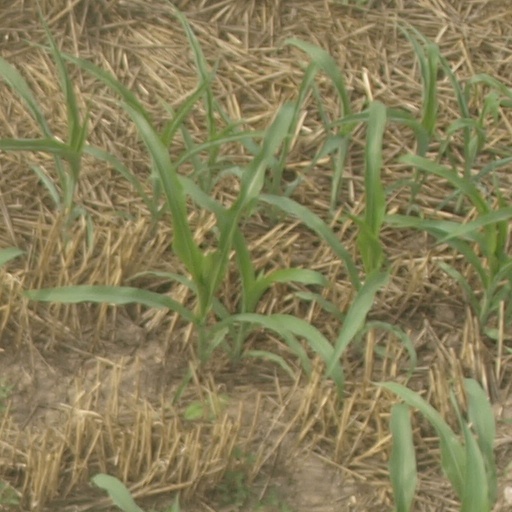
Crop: maize; corn